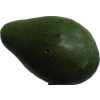
Label: green_avocado